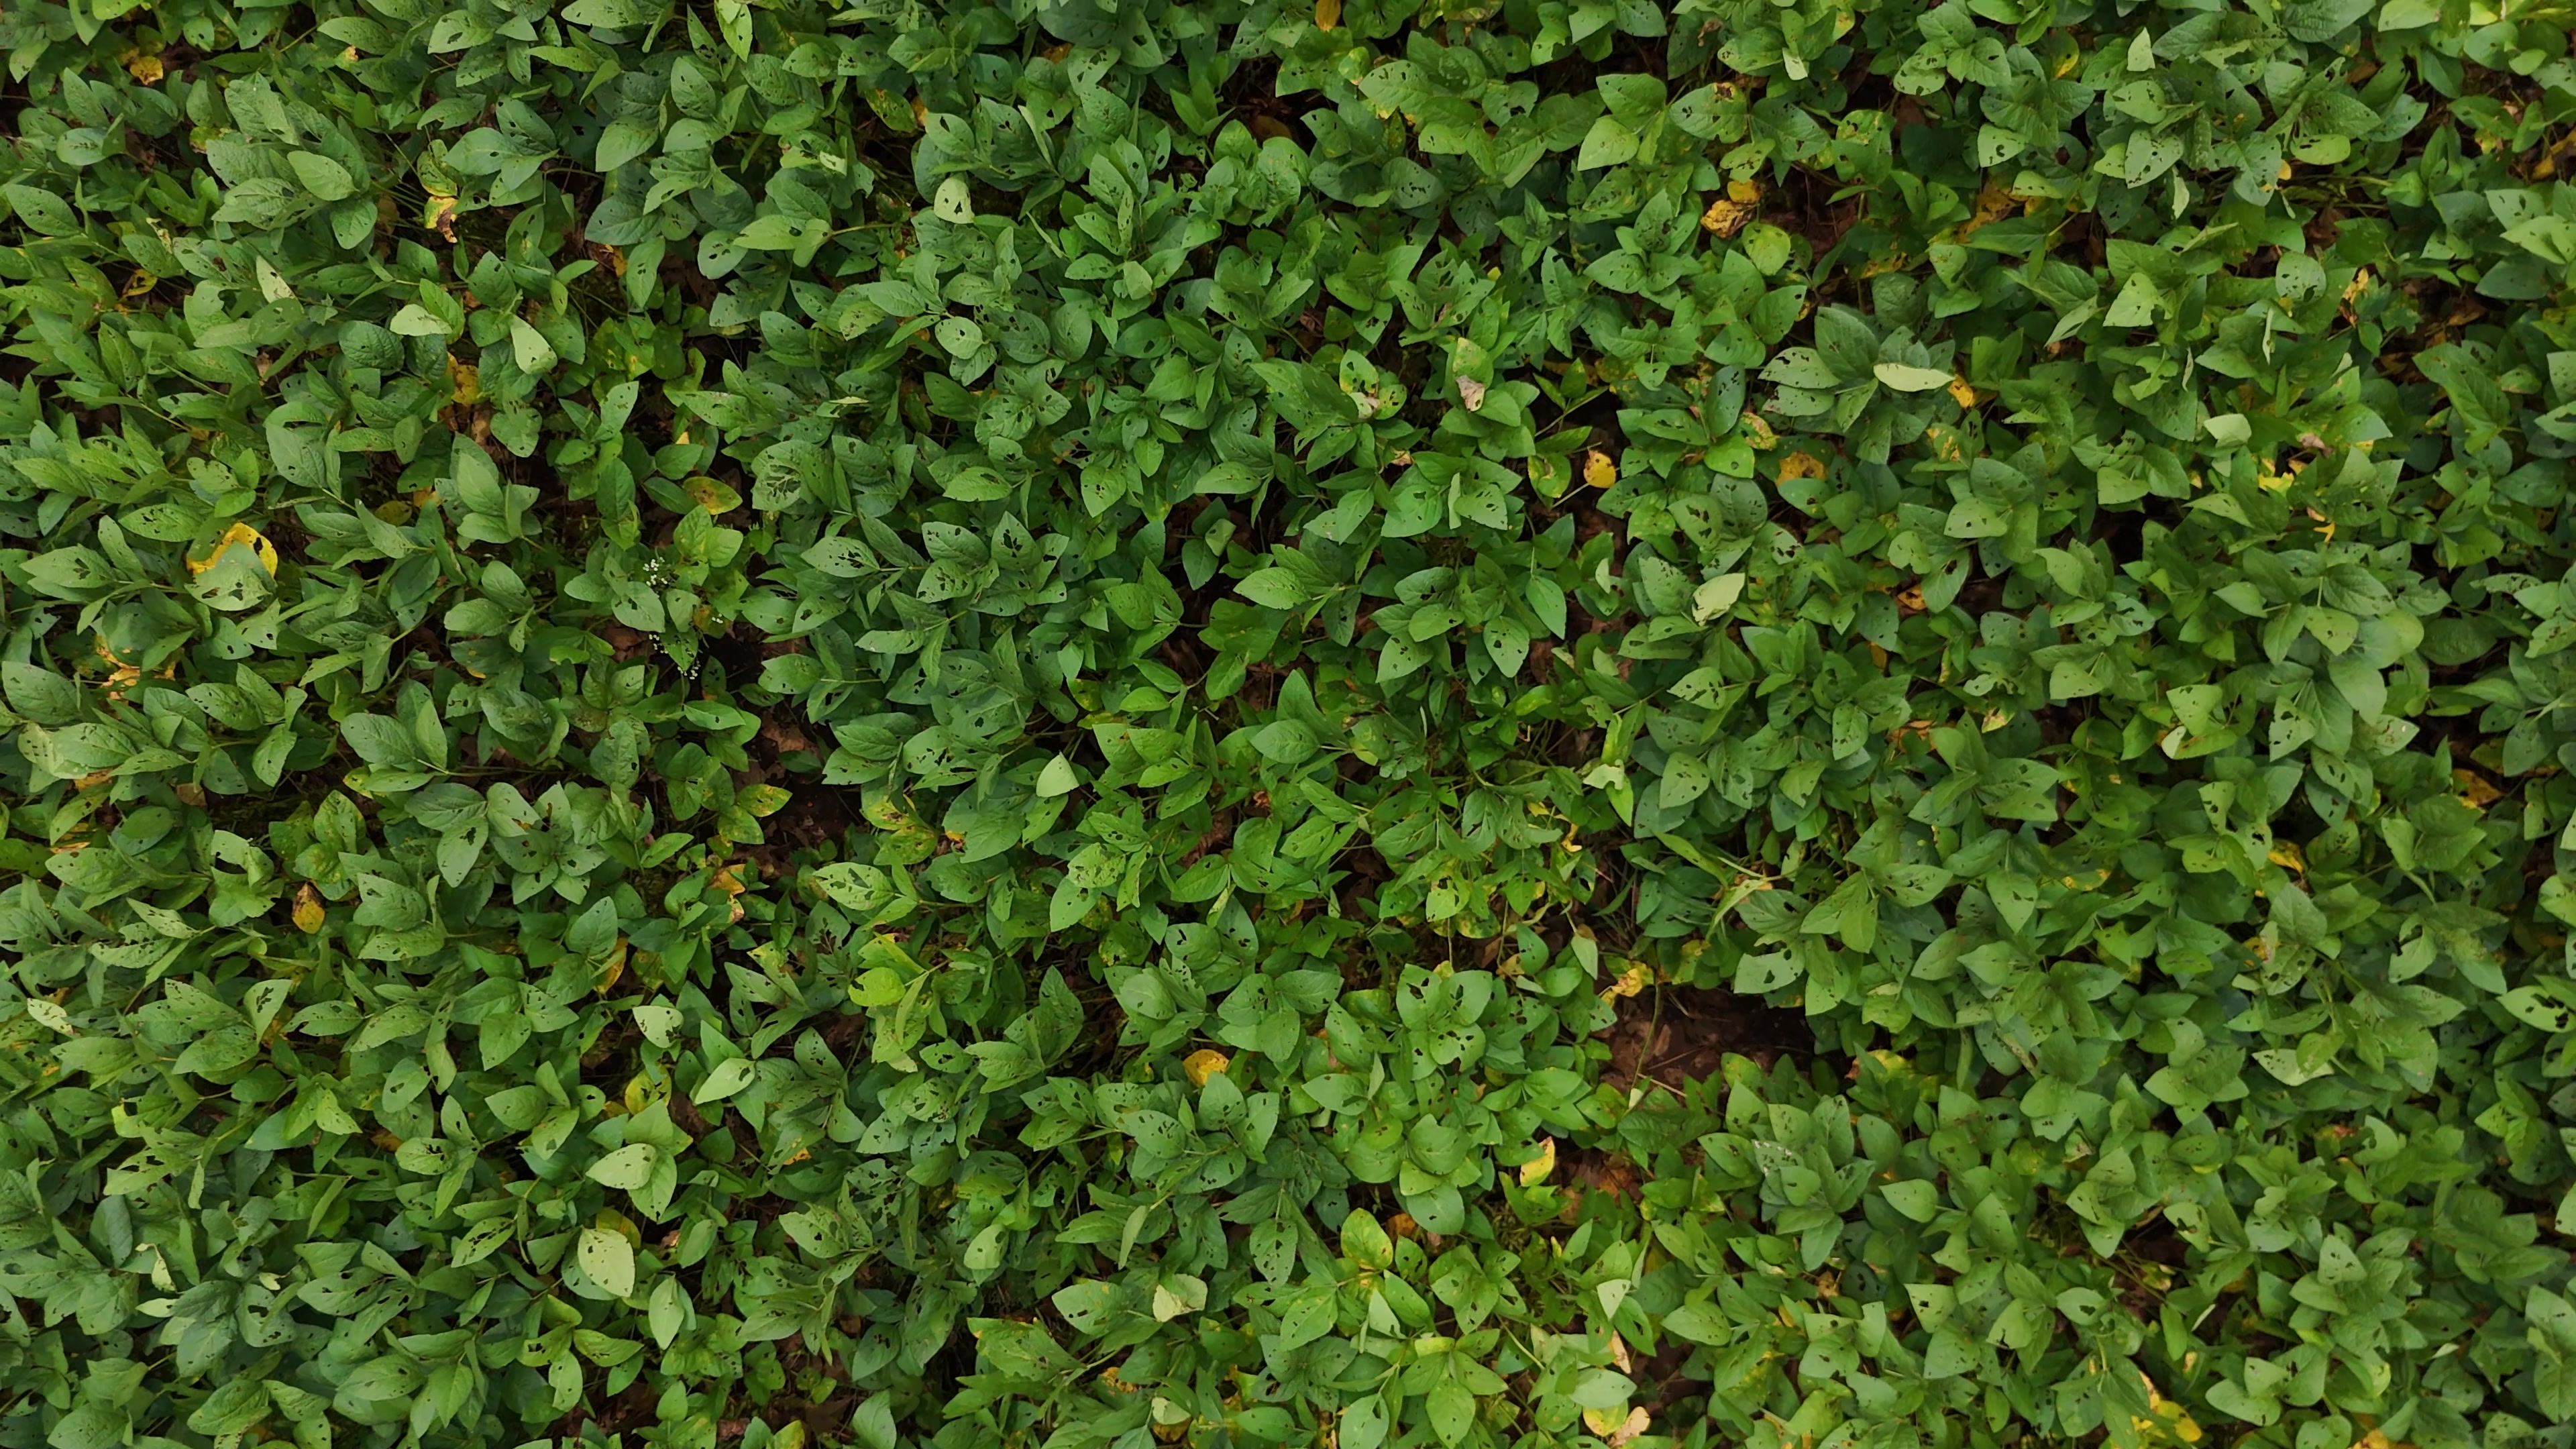
Label: Rust